BOAC Flight 777

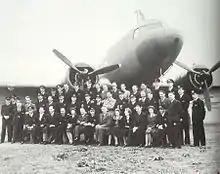
Photo taken by BOAC at Whitchurch to commemorate the 500th flight on the Bristol-Lisbon line on 16 June 1942; the aircraft is the DC-3 G-AGBD/PH-ARB Buizerd (buzzard). The crew of the downed G-AGBB are included (Tepas middle row and de Koning top row standing, both just left of left engine propeller blade).

For several weeks prior to the German invasion of the Netherlands, the Dutch airline KLM operated a direct, over-water, twice-weekly DC-3 service from Amsterdam to Portugal avoiding French, British, and Spanish airspace to connect with the new Pan Am flying boat service from the US to Lisbon. When Germany invaded in May 1940, KLM had several airliners en route outside the Netherlands. Some managed to fly to Britain while others stranded east of Italy continued to link British and Dutch territories from Palestine to Indonesia and Australia. The British government interned the Dutch aircraft at Shoreham Airport. After negotiations, the Air Ministry and the Dutch government-in-exile contracted to use the KLM aircraft and crews to replace de Havilland Albatross aircraft on a scheduled service between Britain and Portugal, which BOAC started in June 1940 from Heston Aerodrome.